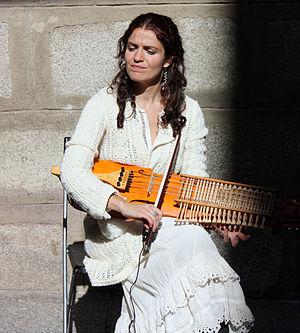
Ana Alcaide, née en 1976 à Madrid, est une chanteuse et joueuse de nyckelharpa espagnole, dont le répertoire est médiéval et séfarade.